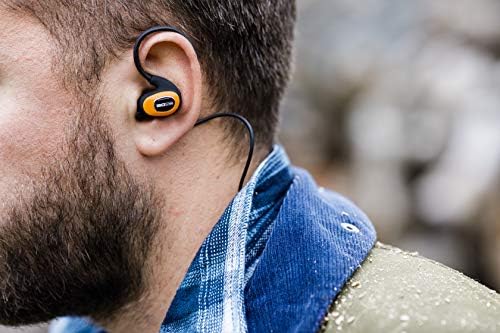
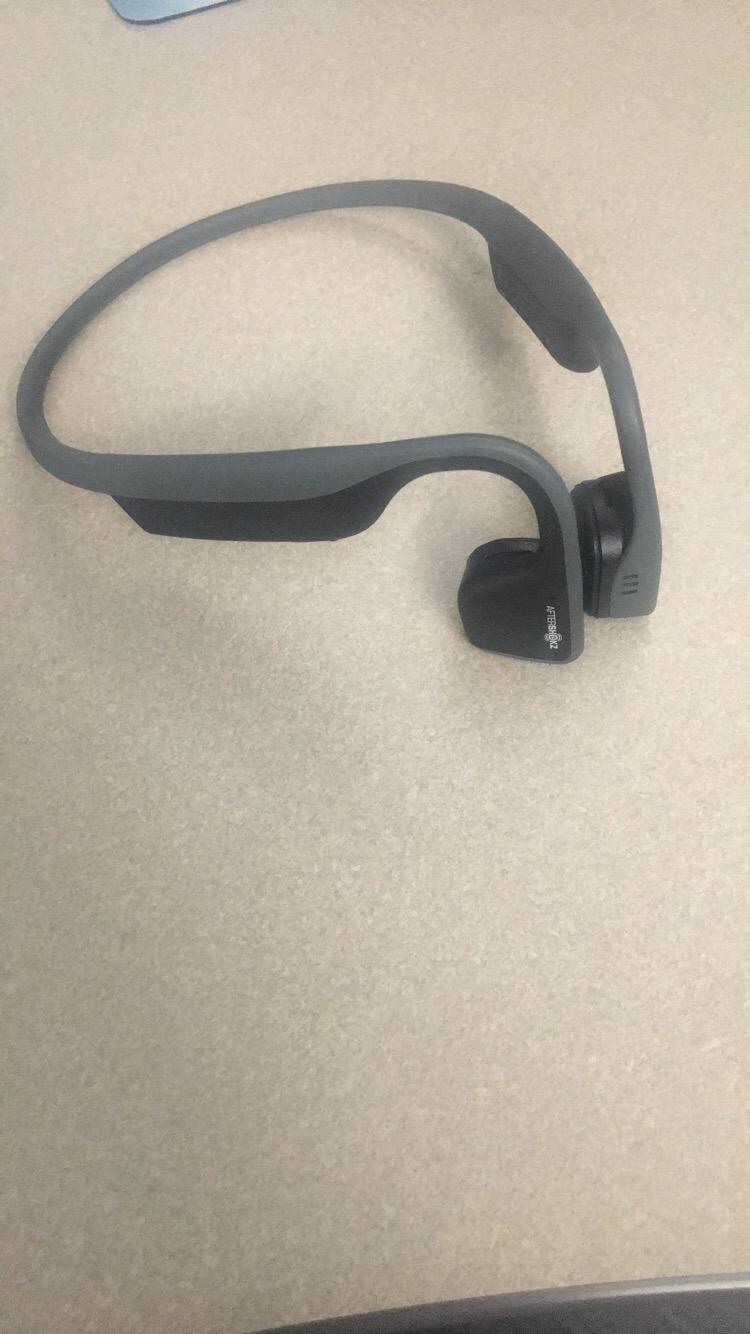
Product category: headphones
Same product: no